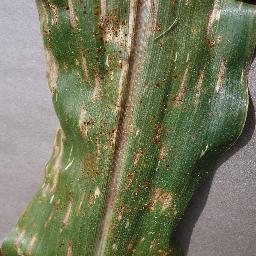
Label: Corn_(Maize)___Gray_Leaf_Spot_(Cercospora)